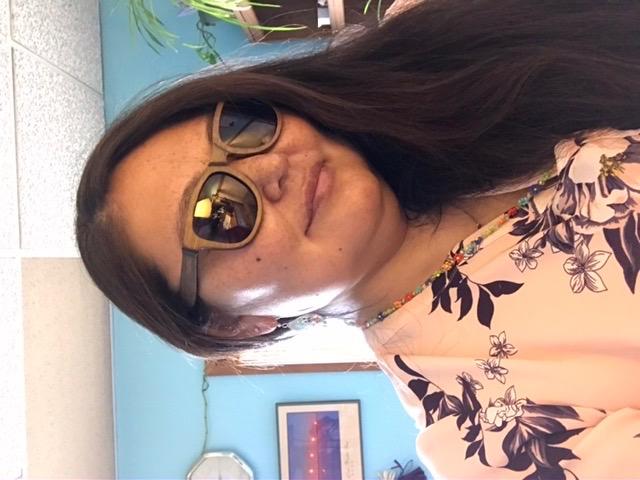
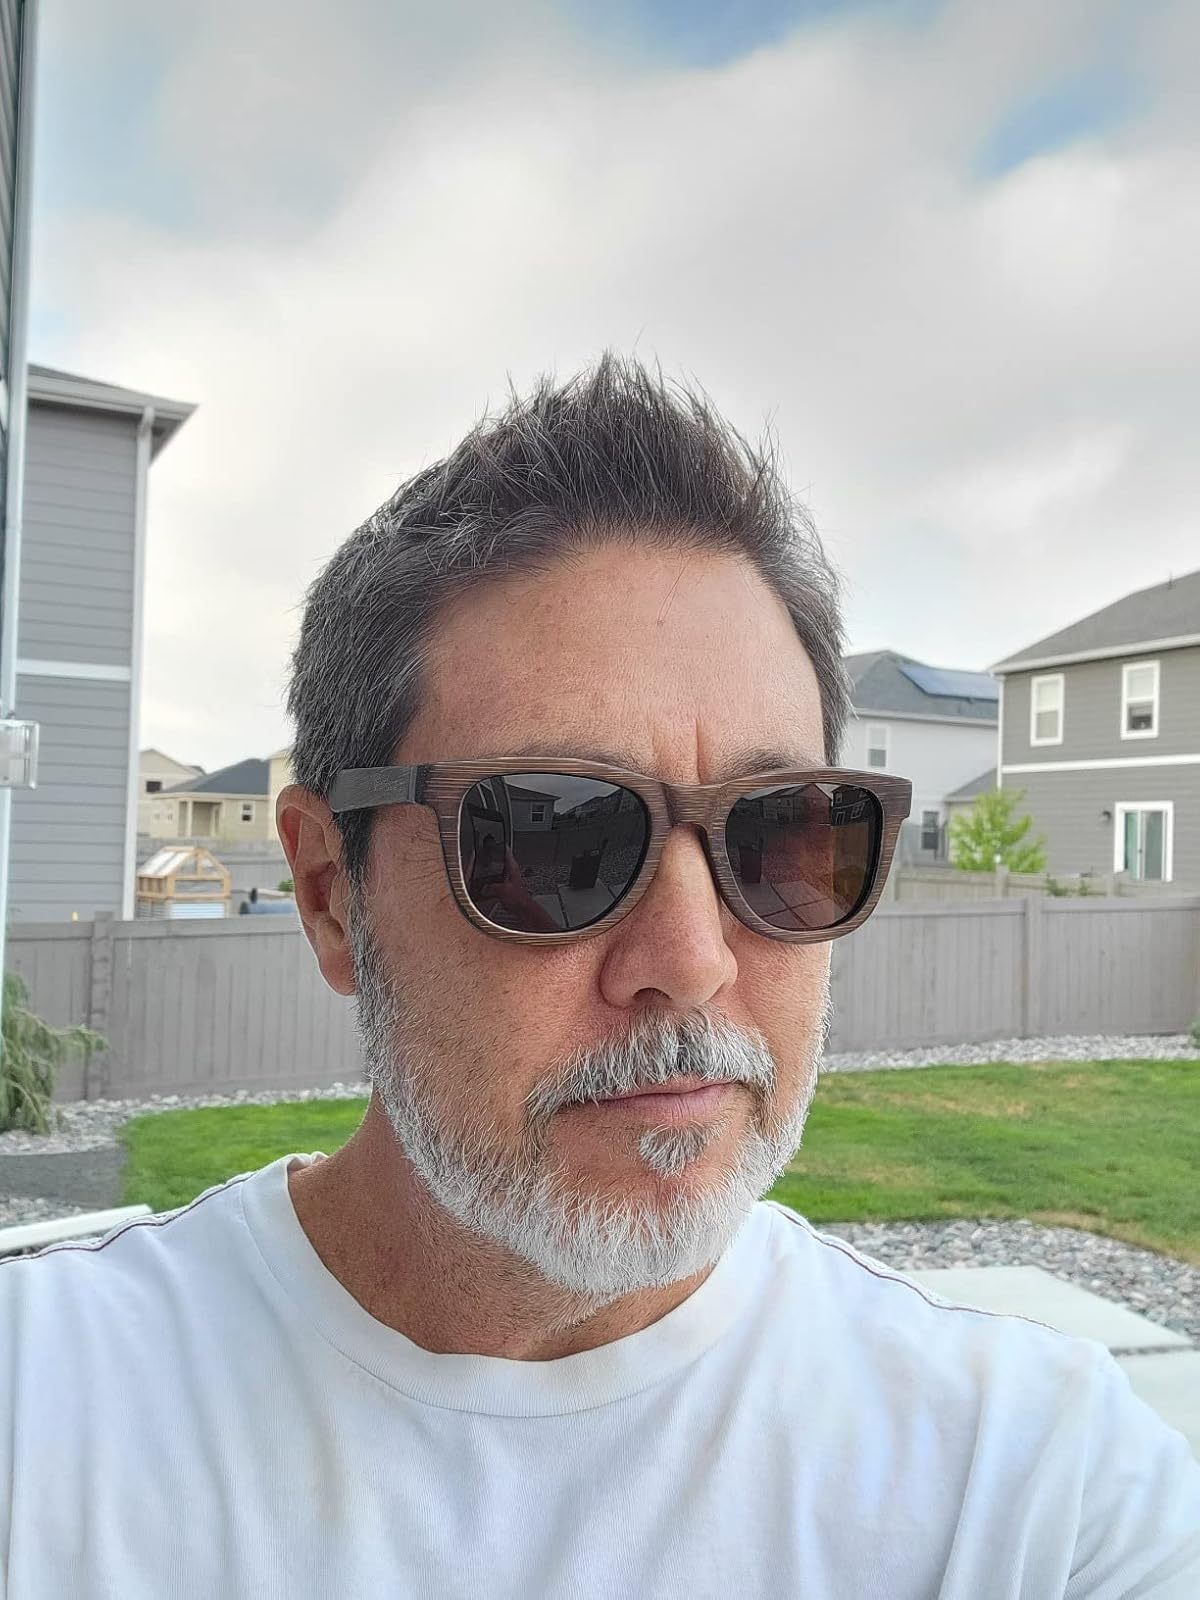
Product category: accessories_sunglasses
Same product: yes